2018 Buriram United F.C. season

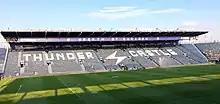
Chang Arena in 2018

The 2018 season is Buriram United's 7th season in the Thai League. The club enters the season as the Thai League champions, and will participate in the 2018 Thai League. They are the defending champions and will also participate in the FA Cup, League Cup, Champions Cup and AFC Champions League.